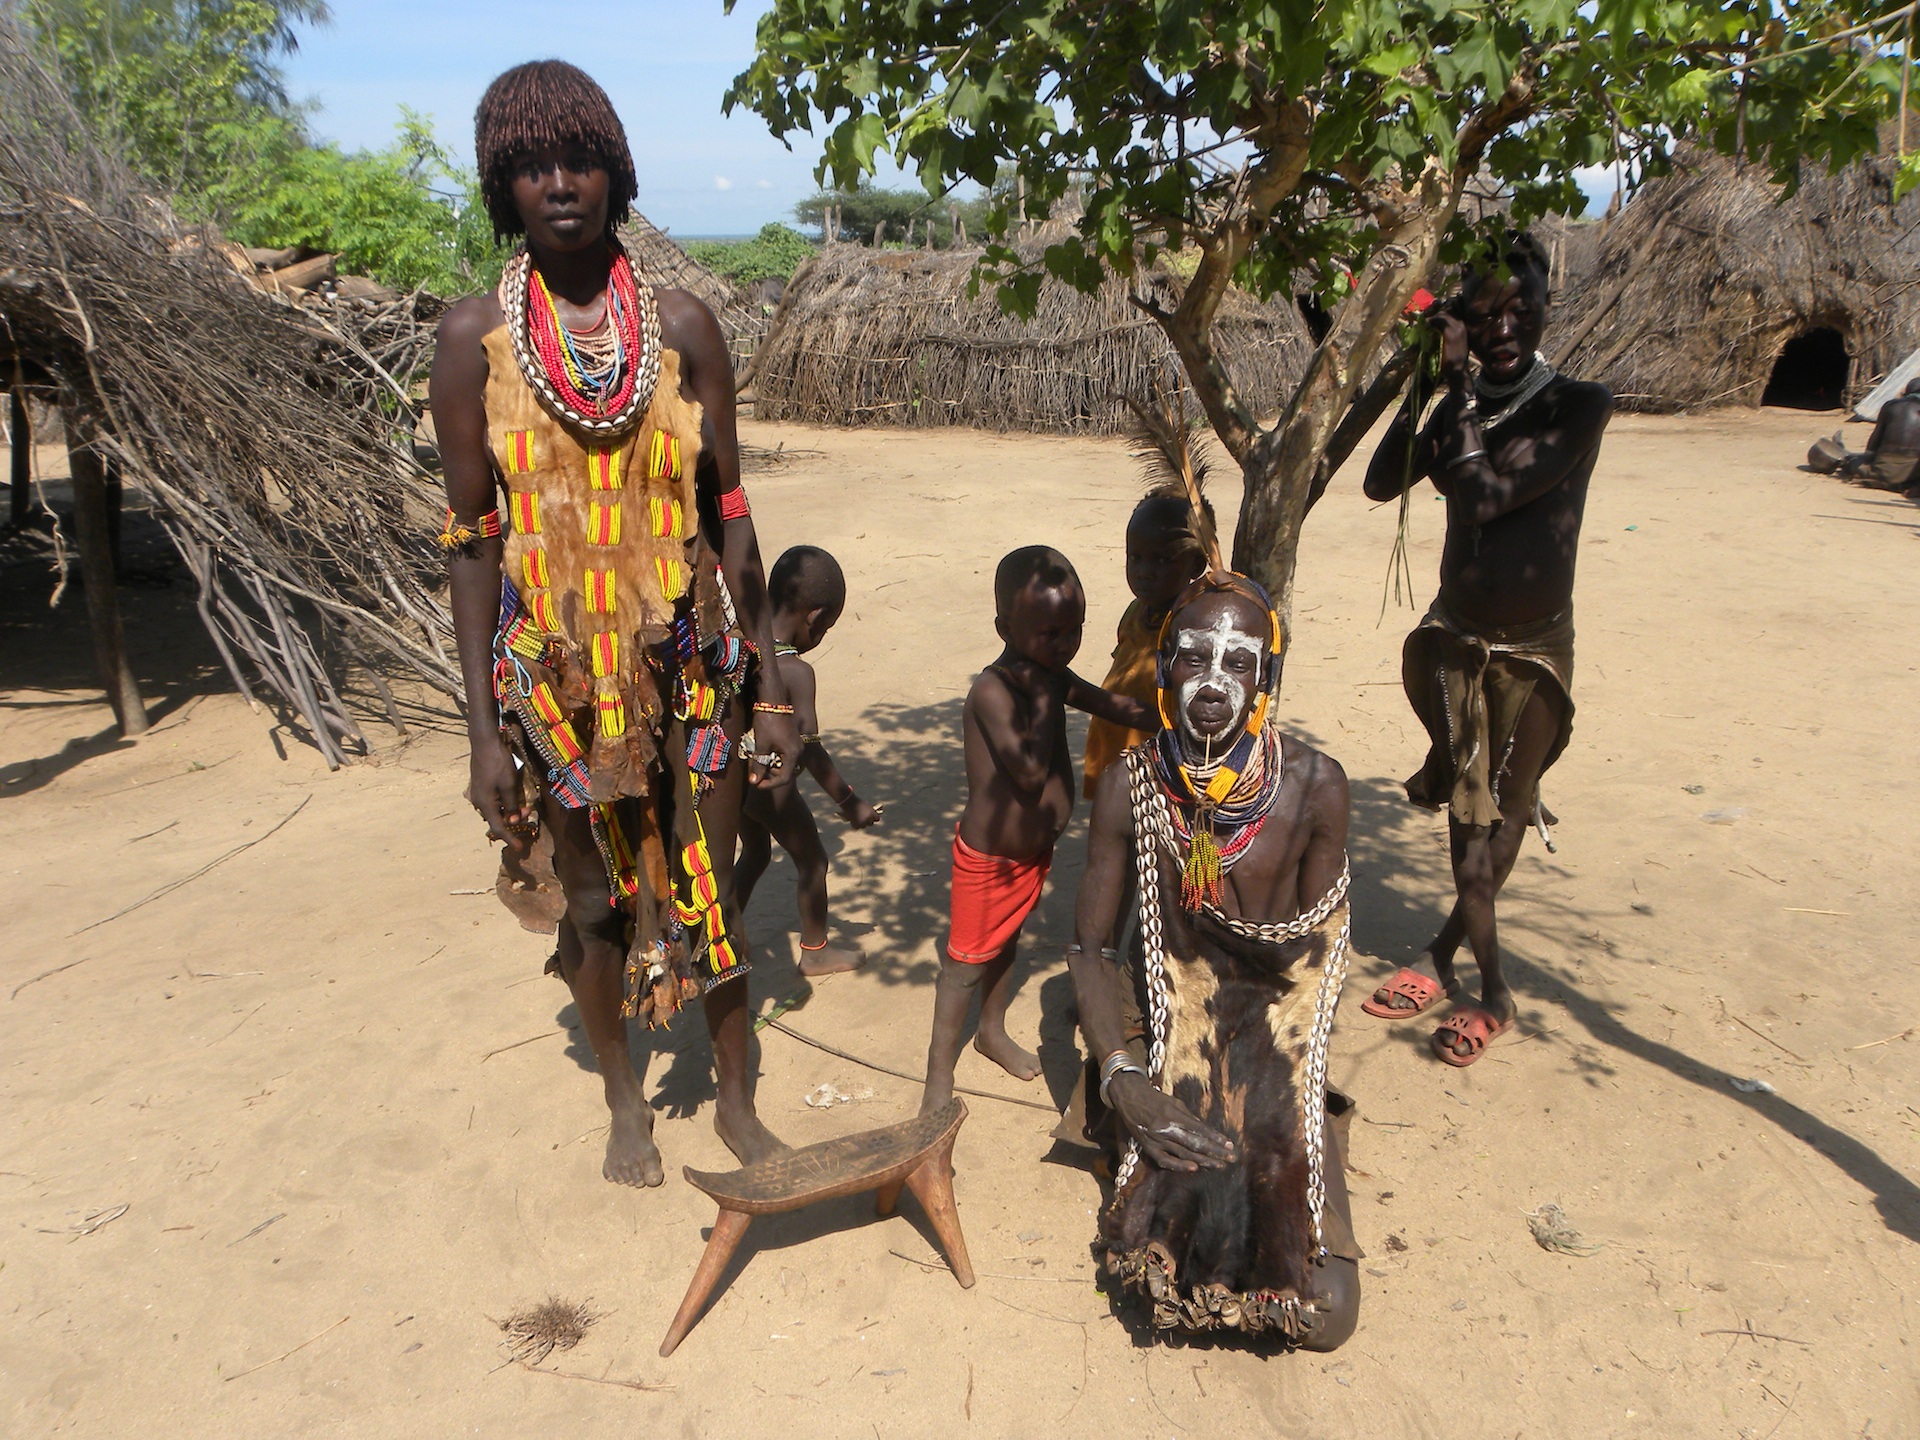
people, travel, africa, tribe, children, temple, tradition, ethiopia